Atlantic bluefin tuna

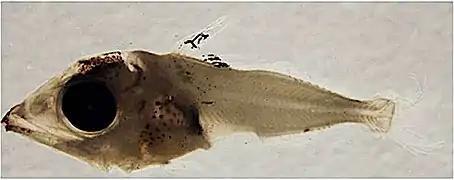
Larval Atlantic bluefin tuna

Bluefin tuna are oviparous, congregating together in large groups to spawn. Over several days, a female releases large numbers of eggs into the water where they are fertilized externally by male sperm. Female bluefins have been estimated to produce a mean of 128.5 eggs per gram of body weight, or up to 40 million eggs at a time. Eggs hatch into larvae two days after fertilization and become cannibalistic quarter-inch long fish by the end of a week. About 40% of larvae survive their first week, and about 0.1% the first year. Surviving bluefin tend to group together in schools according to size.